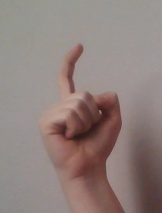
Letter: ra